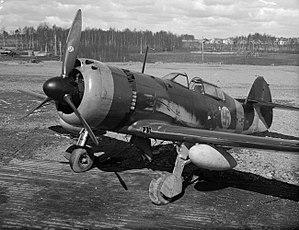
Le Myrsky II était un avion militaire de la Seconde Guerre mondiale, fabriqué en Finlande par Valtion Lentokonetehdas.